Gottschee

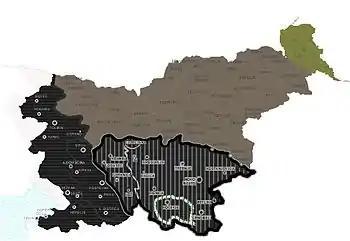
A map of the Italian-administered Province of Ljubljana, with the Gottschee German ethnic enclave circled on the map.

While some of the Gottscheer community leaders had embraced National Socialism and agitated for "assistance" and "repatriation" to the Reich before the German invasion in 1941, most Gottscheers had no interest in reuniting with Greater Germany or joining the Nazis. They had been integrated into society with their Slovene neighbours, often intermarrying among Slovenes and becoming bilingual while maintaining their Germanic language and customs since their arrival in the region in the late 14th century.